1st South African Infantry Division

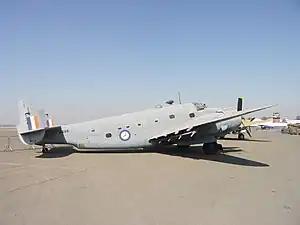
A Lockheed Lodestar, similar to the aircraft in which Gen Dan Pienaar was killed on 19 December 1942.

During the night of 25/26 October, some South African and other elements which had not yet established themselves on their exact Oxalic objectives, made corrective moves and by dawn the entire XXX Corps was finally in their initial phase objectives. The Australians and the 1st Armoured Division had launched attacks in the north, being the start of the "crumbling" process, while at the same time, there was much re-organisation and re-deployment to the south. On 26 October Leese issued orders for the 1st SA Division to "side-step" north in conjunction with a similar move by the 4th Indian Division and to extend their lines to occupy the area held by the New Zealand Division and the 9th Armoured Brigade. Once this move was completed, these relieved units were to be withdrawn into reserve. During the order group to issue these instructions, Pienaar again voiced an objection to orders – on the grounds that he had insufficient transport to make the move in the required time. Freyberg, in a move to "spike his guns" asked Pienaar again, if the only limiting factor was transport? Pienaar confirmed – and when Freyberg offered him transport from the New Zealand Division, no more was heard of the matter and the re-deployment was executed. The South Africans were now stretched on a wider front, between the Australians and 51st Division in the north and the Indian 4th Division on Ruweisat Ridge, with 5th SA Brigade on the right, 3rd SA Brigade on its left and 1st SA Brigade being pulled back as the divisional reserve.